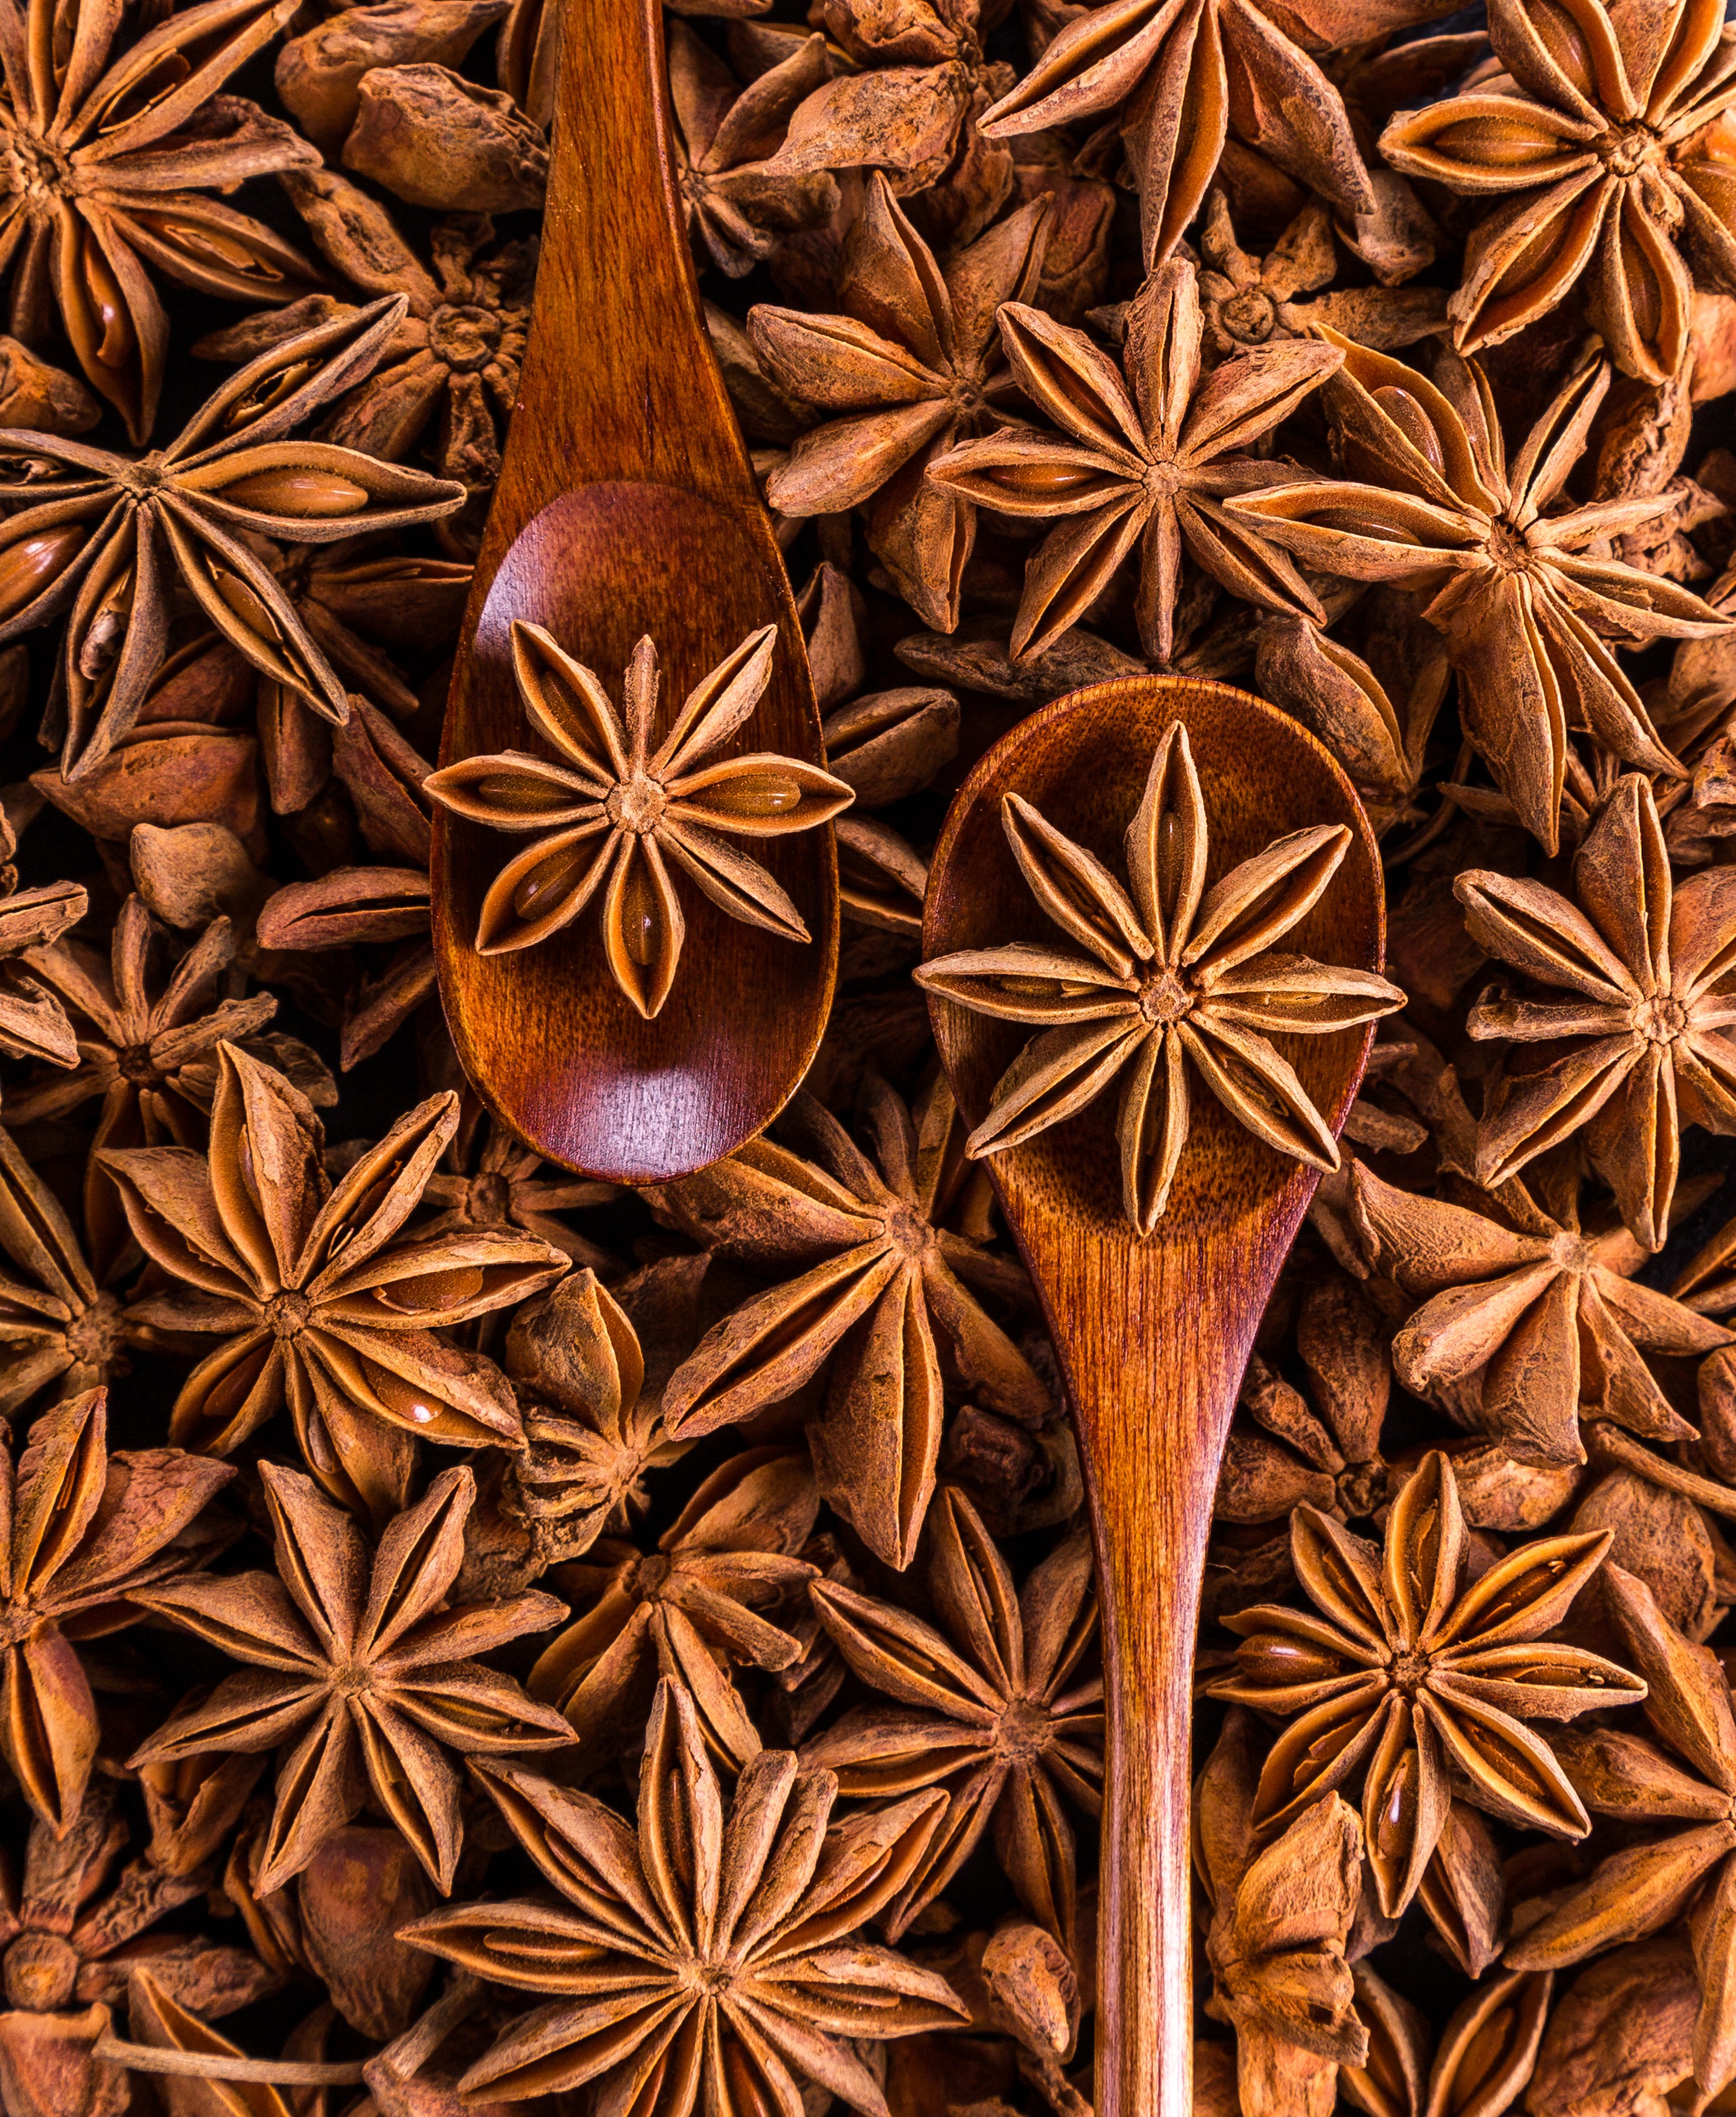
plant, leaf, flower, aroma, pattern, food, spice, herb, produce, autumn, kitchen, bazaar, botany, christmas, flora, preparation, seasoning, seeds, spices, carving, sprockets, macro photography, flavor, anise, star anise, odor, mulled wine